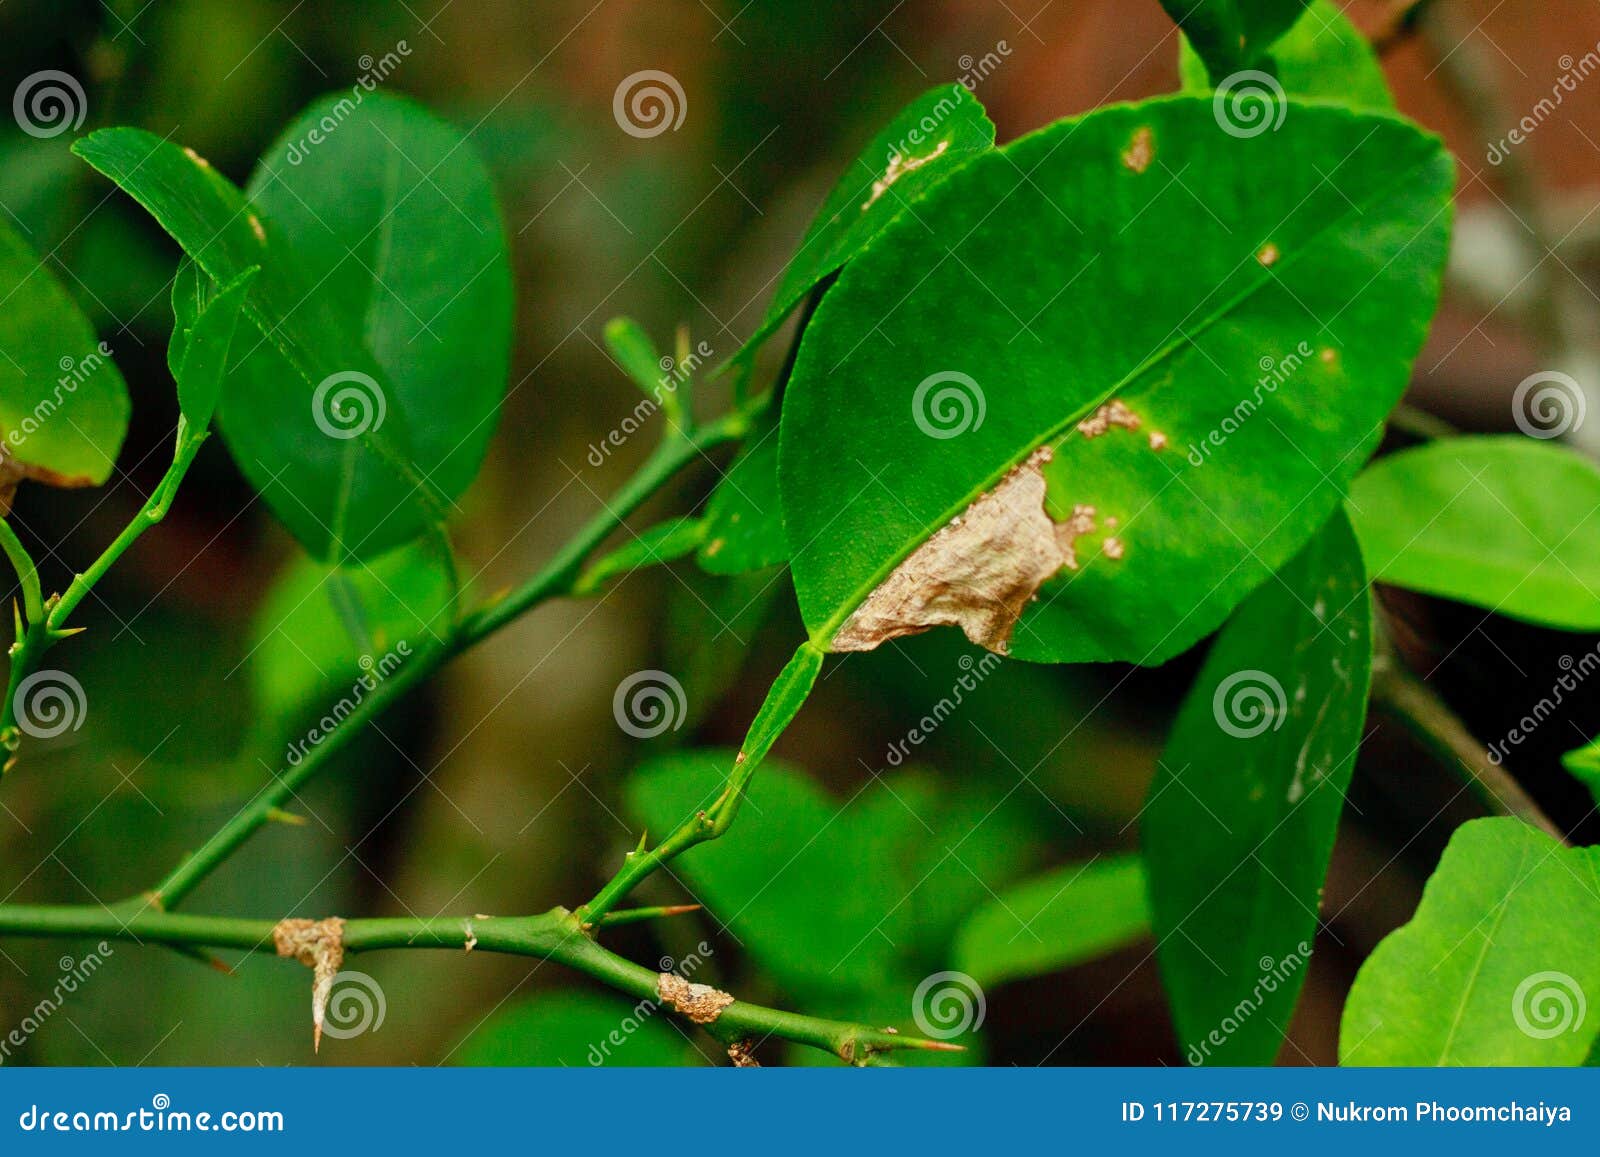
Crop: unknown
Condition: citrus_canker